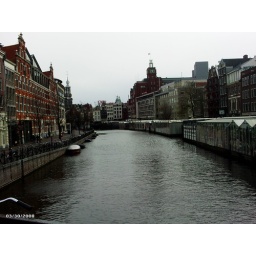
Canal in Amsterdam. The green houses on the water (lower right) are the floating flower markets.